Annelies Dom

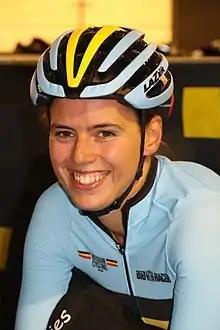
Dom in 2017

Annelies Dom (born 8 April 1986) is a Belgian former professional racing cyclist, who rode professionally between 2013 and 2020 for the and teams. Her only professional victory was winning the 2018 Belgian National Road Race Championships in Binche.